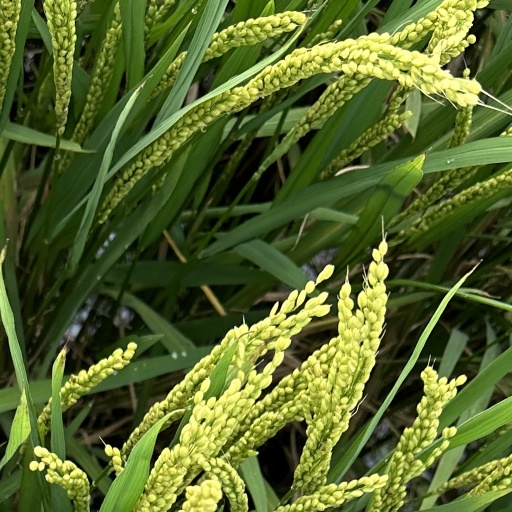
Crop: rice